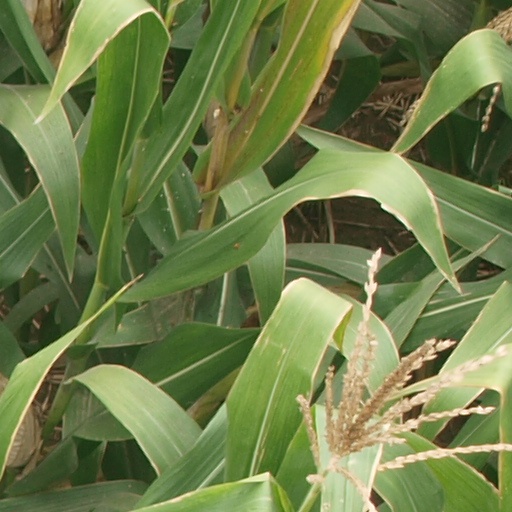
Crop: maize; corn